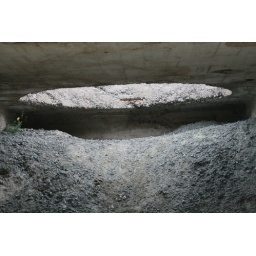
hole in a cement block with a little yellow flower